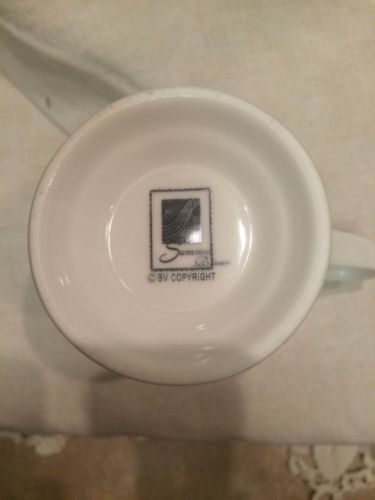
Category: mug